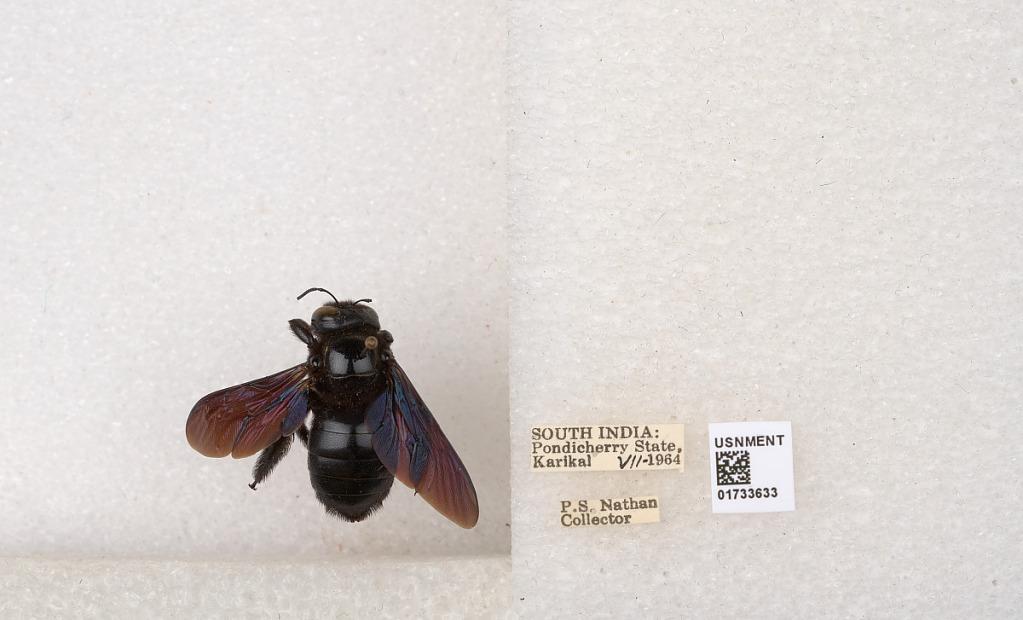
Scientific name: Xylocopa (Ctenoxylocopa) fenestrata (Fabricius)
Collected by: P. Nathan
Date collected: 1964-7-1
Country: India
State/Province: Puducherry
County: Karaikal
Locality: Karikal